Fyodor Trepov (junior)

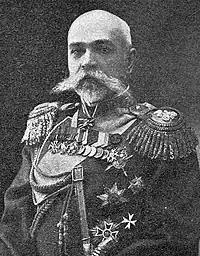
in 1915

Fyodor Fyodorovich Trepov (– 27 March 1938) was a Russian military and government figure, General of the cavalry, governor general of the General Government of Galicia and Bukovina.